Viper

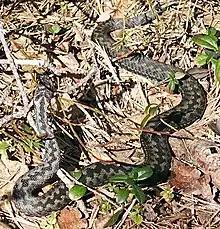
"Vipera berus" pictured in Laukaa, Finland, in May 2020

Viperid snakes are found in the Americas, Africa, Eurasia, and South Asia. In the Americas, they are native from south of 48°N. In the Old World, viperids are located everywhere except Siberia, Ireland, and north of the Arctic Circle save for in Norway and Sweden. Wild viperids are not found in Australia. The common adder, a viperid, is the only venomous snake found in Great Britain.